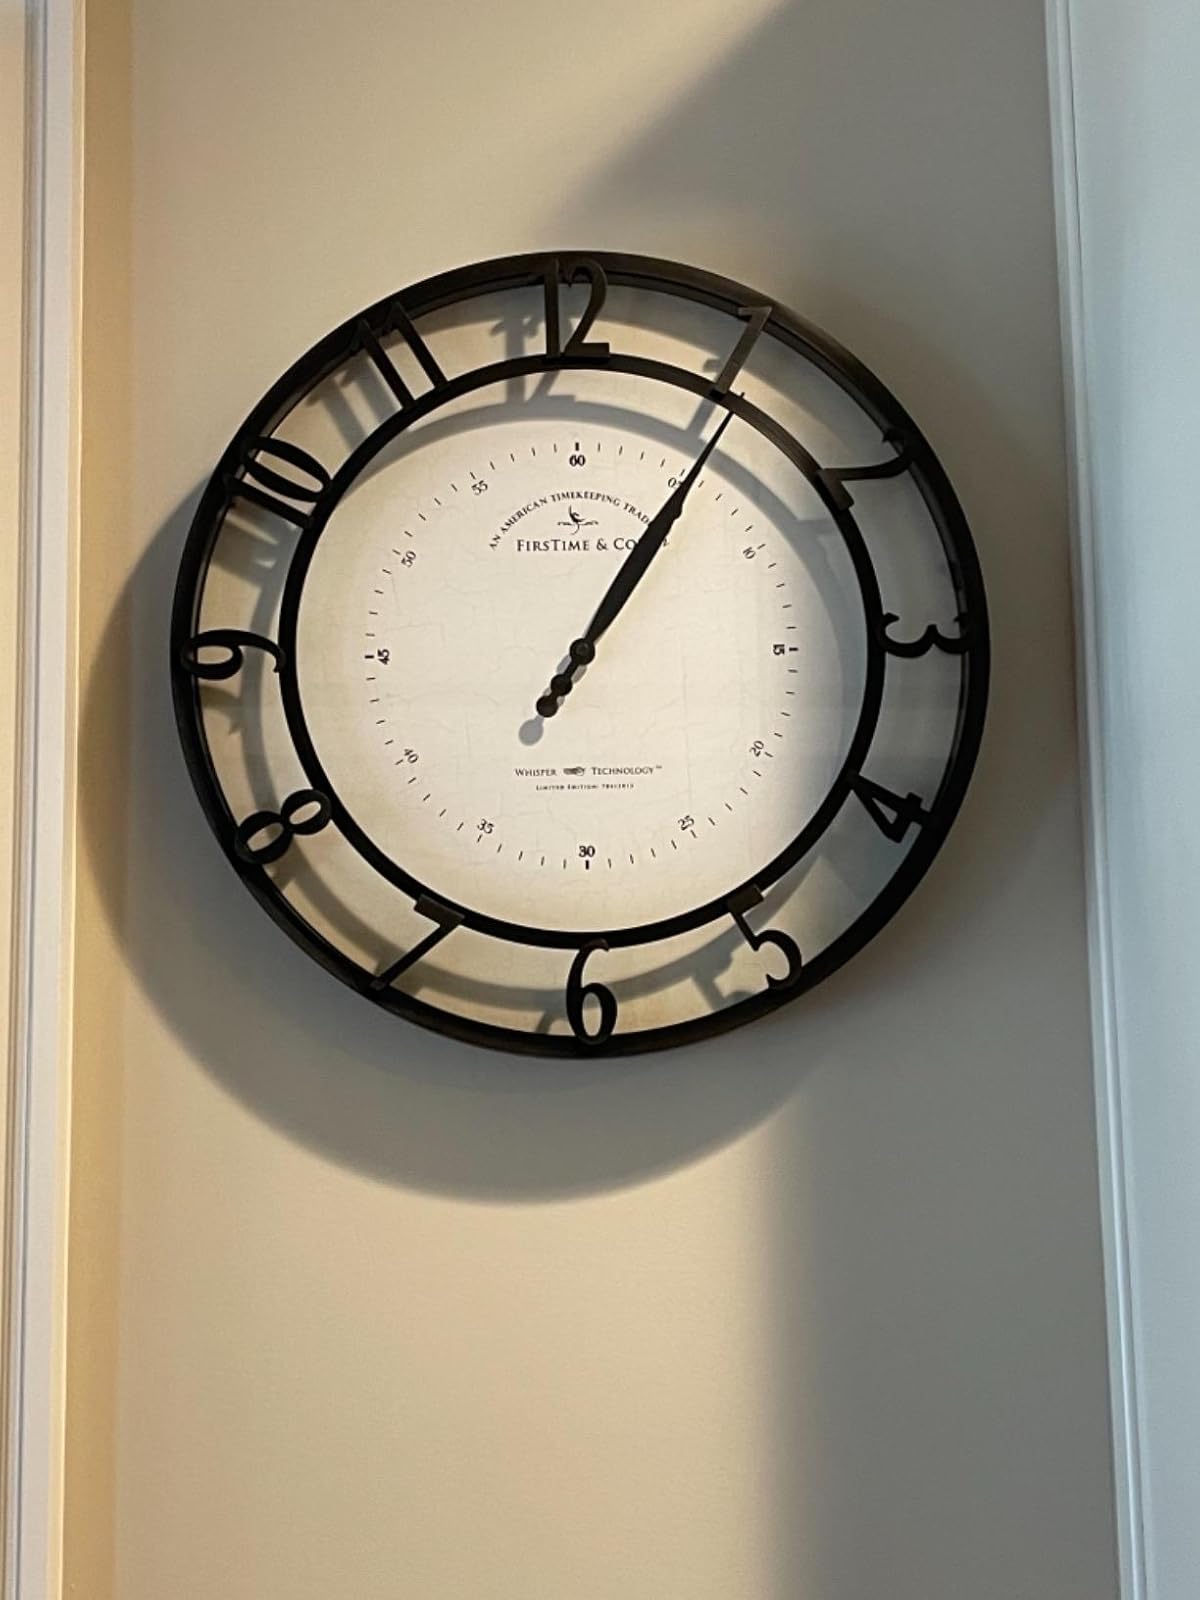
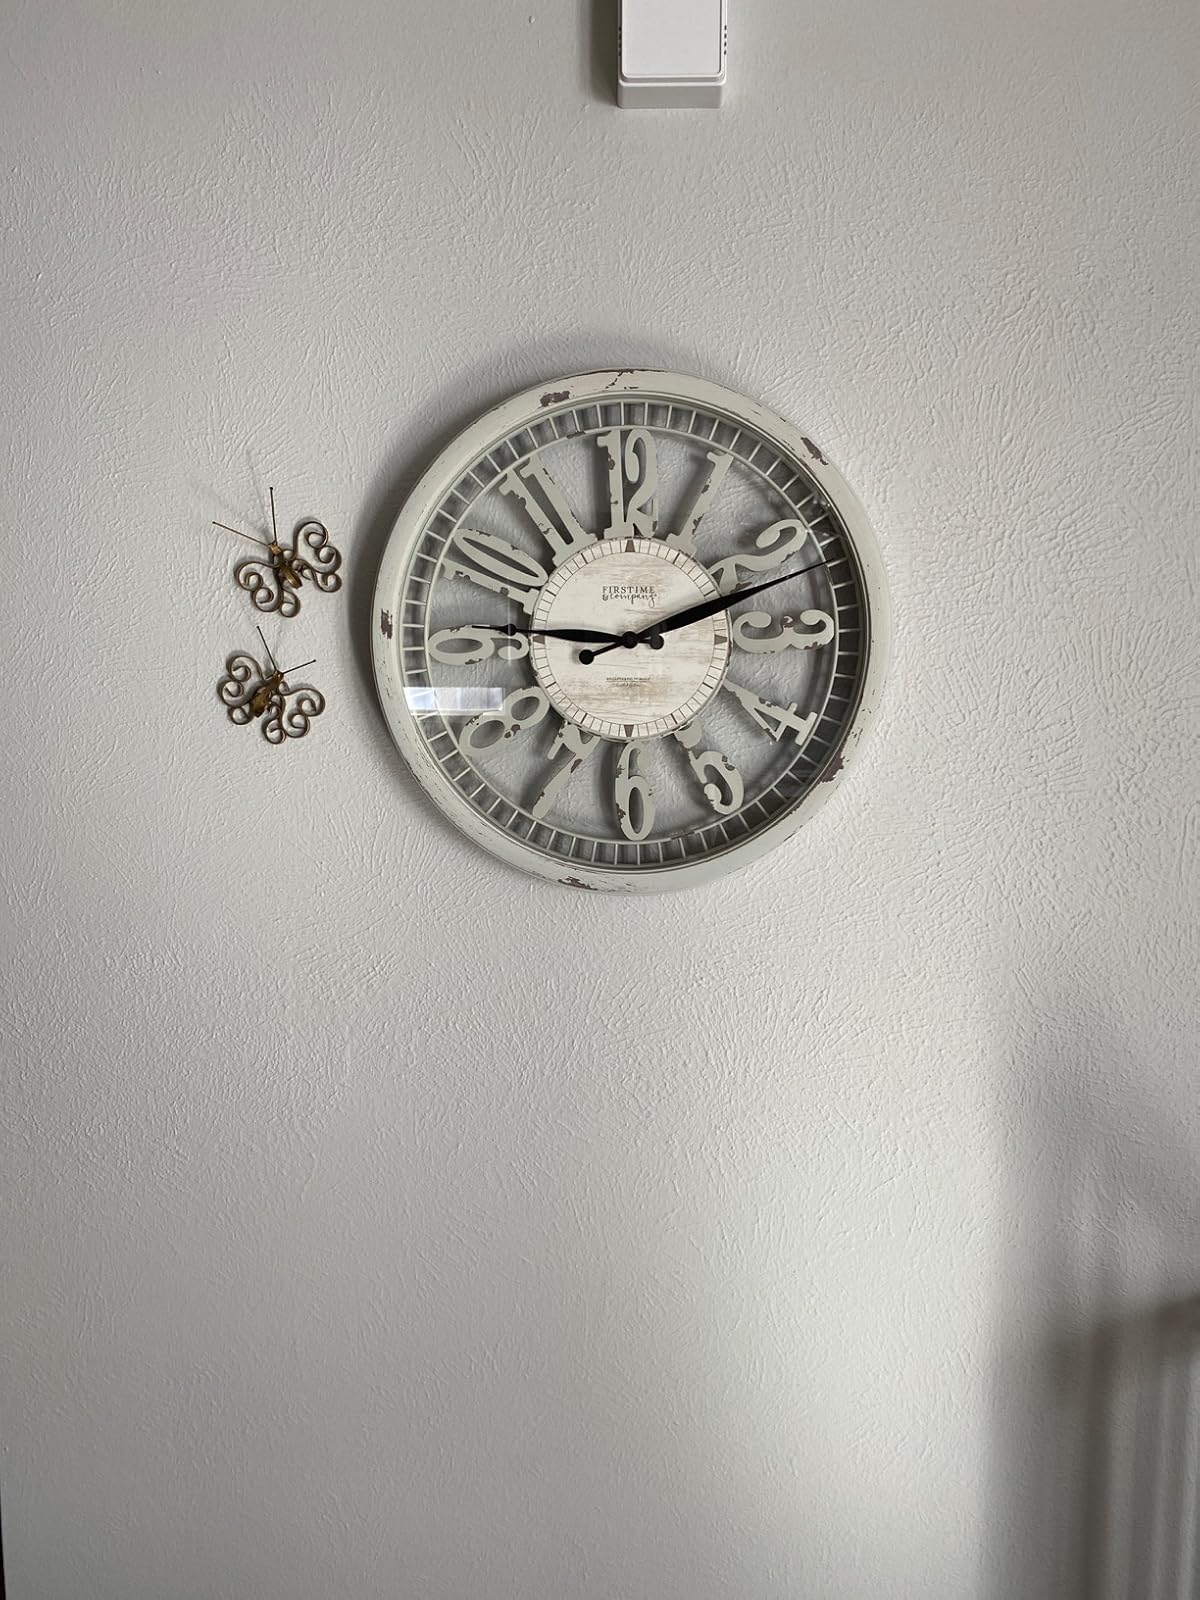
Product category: clock
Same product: no